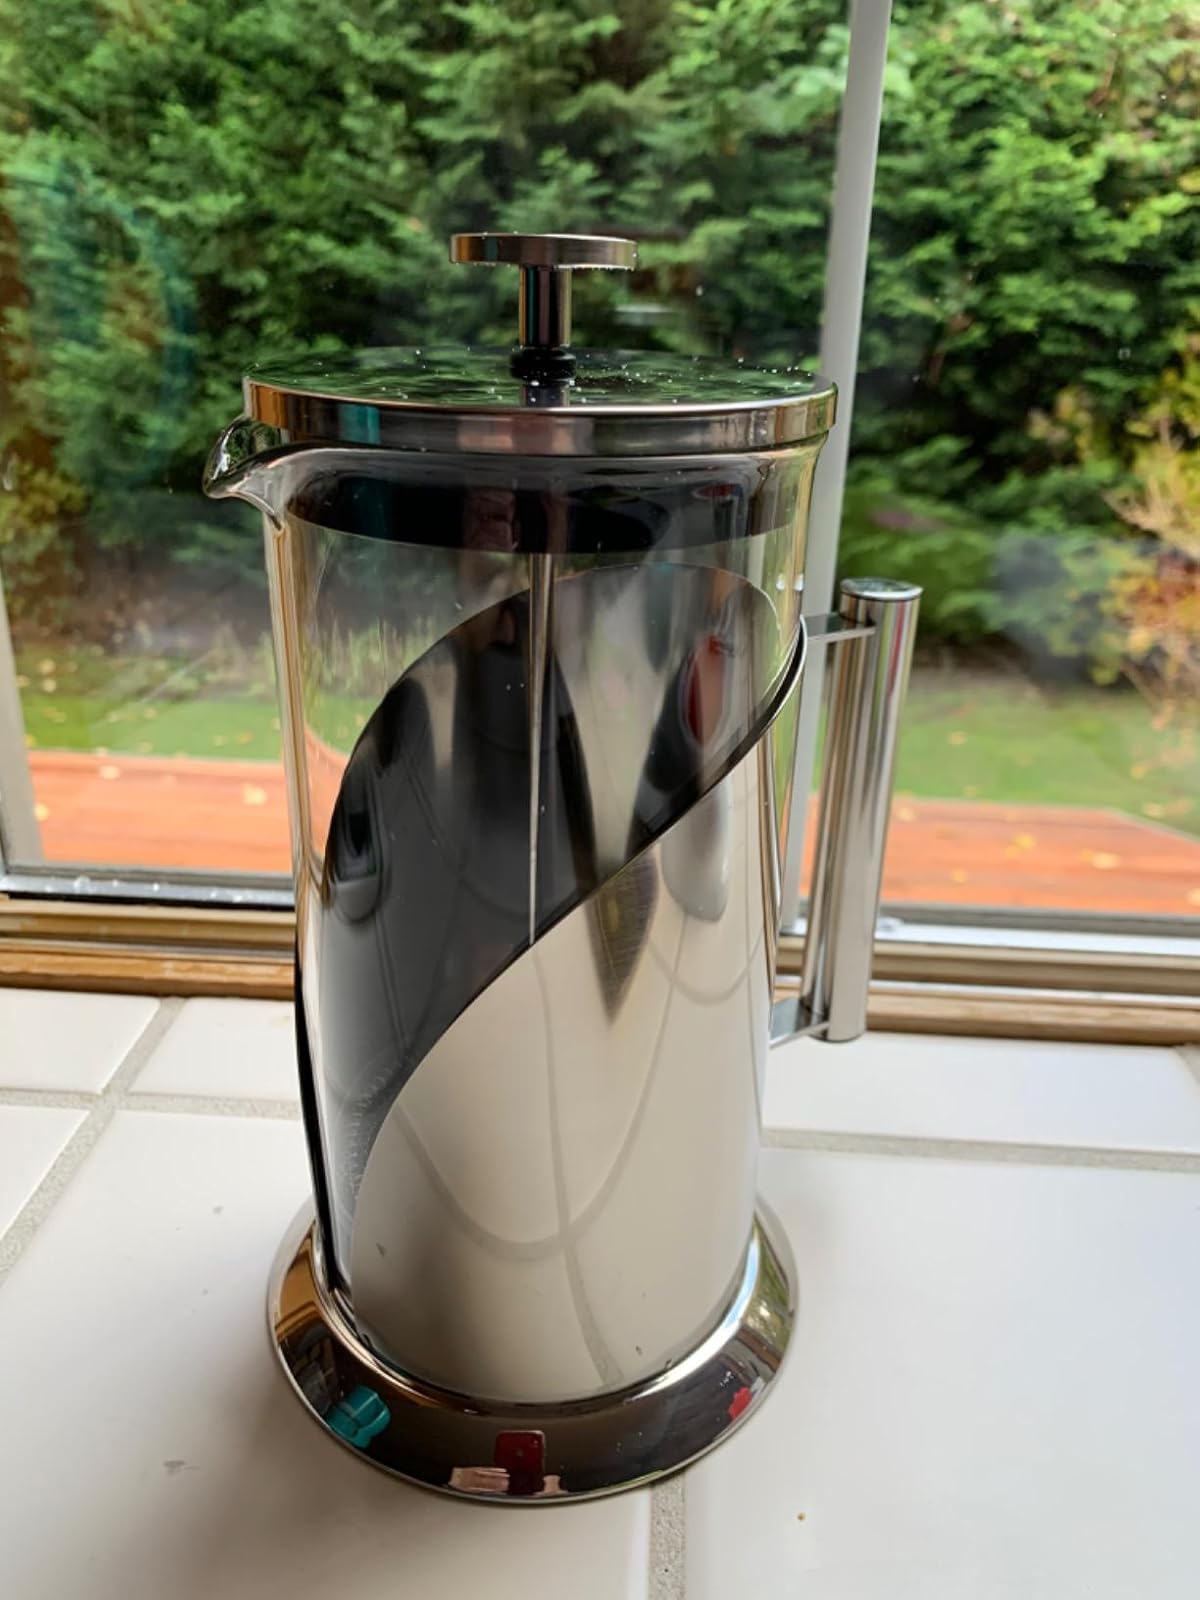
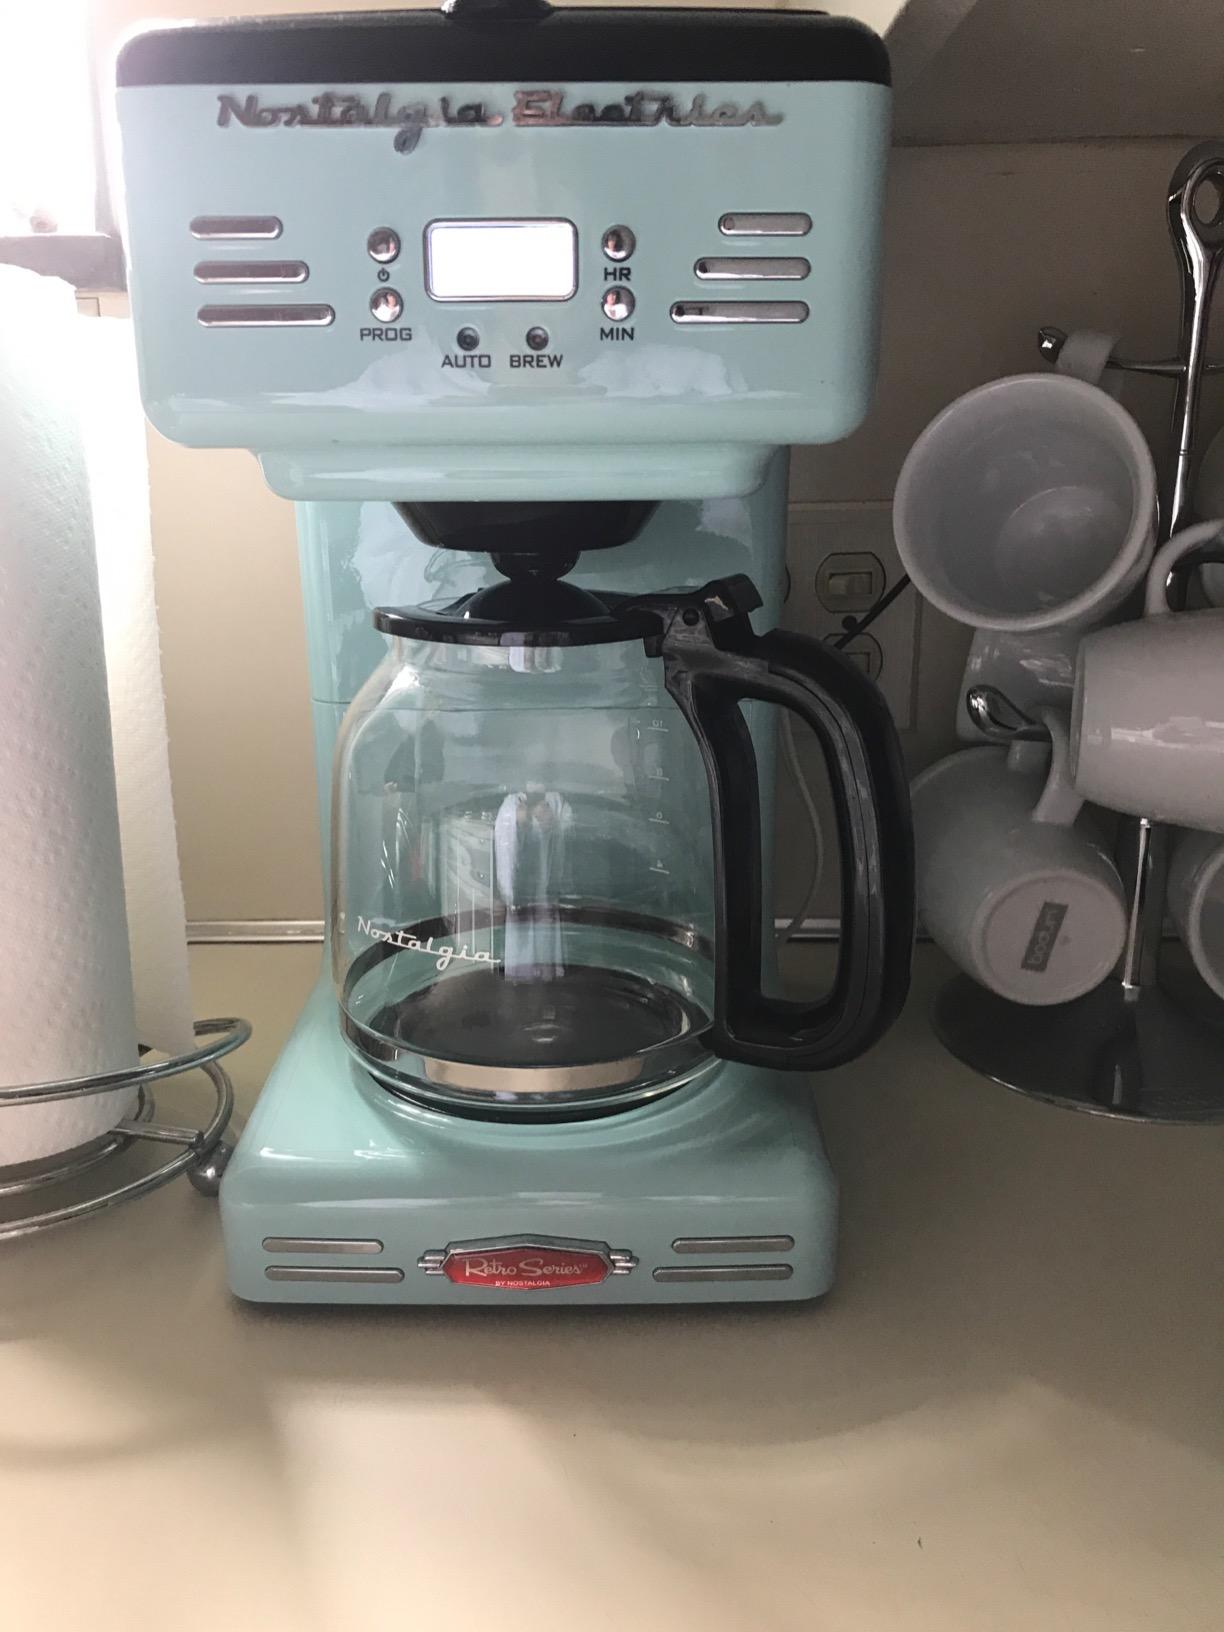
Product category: items_tea
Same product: no